Nanyue

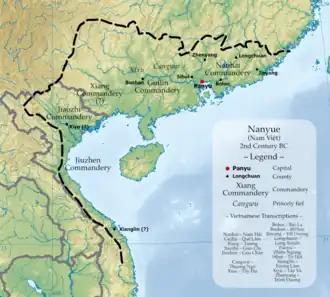
Commanderies and known counties of Nanyue

The 2,000 men led by Han Qianqiu began attacking towns along the Han-Nanyue border, and the Yue residents ceased resisting them, instead giving them supplies and safe passage. The group of men advanced quickly through Nanyue territory and were only 40 "li" from Panyu when they were ambushed by a regiment of Nanyue soldiers and completely annihilated. Lü Jia then took the imperial tokens of the Han emissaries and placed them in a ceremonial wooden box, then attached to it a fake letter of apology and installed it on the border of Han and Nanyue, along with military reinforcements. When Emperor Wu heard of the coup and Prime Minister Lü's actions, he became enraged. After issuing compensation to the families of the slain emissaries, he decreed the immediate mobilization of an army to attack Nanyue.